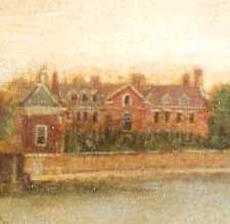
Building: Richmond House, Twickenham
Country: United Kingdom
Year built: 1640
Former mansion in Twickenham, England Richmond House in 1725 Richmond House was a large mansion in Twickenham , Surrey, England. History The house was built in about 1640 for Edward Birkhead, who was Serjeant at Arms of the British House of Commons . The house was acquired by Francis Newport, 1st Earl of Bradford in 1682: he built up an important art collection which is now at Weston Park in Staffordshire. It then passed to one of his sons, Thomas Newport, 1st Baron Torrington , in 1708 and to Anthony Browne, 6th Viscount Montagu in 1736. From 1744 to 1766 it was owned and occupied by Anthony Keck . The house was then bought by Mary, Dowager Countess of Shelburne (mother of the William Petty, 1st Marquess of Lansdowne , who served as Prime Minister ) in 1766. It then passed to Martha Bruce, Countess of Elgin and Kincardine (mother of Thomas Bruce, 7th Earl of Elgin , who installed the Elgin Marbles in the British Museum ) in 1810. It then was acquired by Sir Claude Champion de Crespigny, 1st Baronet in 1813 and by Mrs Anne Seymour Damer (a sculptor and close friend of Horace Walpole ), in 1816. The house was finally purchased by Field Marshal Sir Edward Blakeney in 1850 and, after passing down his family, was demolished in 1924. References